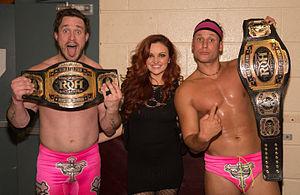
The Kingdom était un clan de catcheurs heel qui travaillait à la Ring of Honor, composé de Adam Cole, Matt Taven, Michael Bennett, Matt Hardy et Maria Kanellis. Le clan fut officiellement fondé le 12 juillet 2014 composé de Adam Cole, Matt Taven et Matt Hardy, bien qu'une entente entre ces trois catcheurs existait dès la fin de l'année 2013. Michael Bennett et Maria Kanellis furent aussi membres du groupe jusqu'à leur départ de la Ring of Honor en décembre 2015 pour rejoindre la Total Nonstop Action Wrestling.